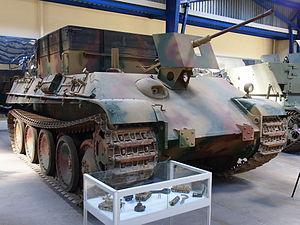
Le 2-cm KampfWagenKanone 30 L/55 est un canon utilisé pendant la Seconde Guerre mondiale par la Wehrmacht. Il était l'armement principal des chars légers SdKfz.121 Panzerkampfwagen II et d'un certain nombre de véhicules de reconnaissance blindés à roues ou à chenilles.